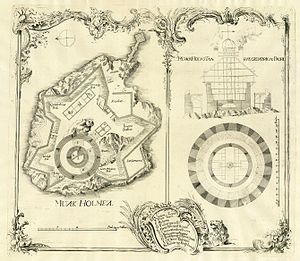
Munkholmen / Historie / Fæstning (1660–1825)
Kobberstik fra 1733 som viser plantegningerover Munkholmen. Kobberstikket blev udarbeidet i forbindelse med Christian 4.s rejse i Norge i 1733.
Fra Christian VI's rejse til Norge i 1733. Plan og Snit af Munkholmen